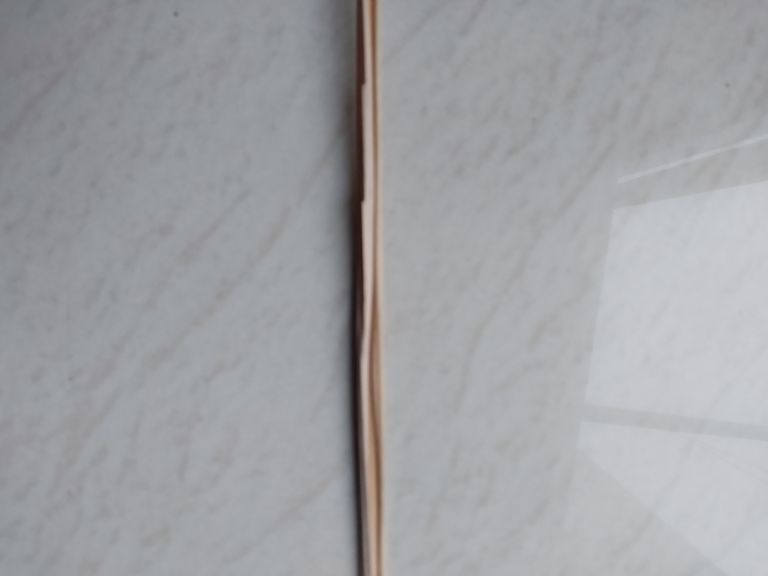
Label: Smut